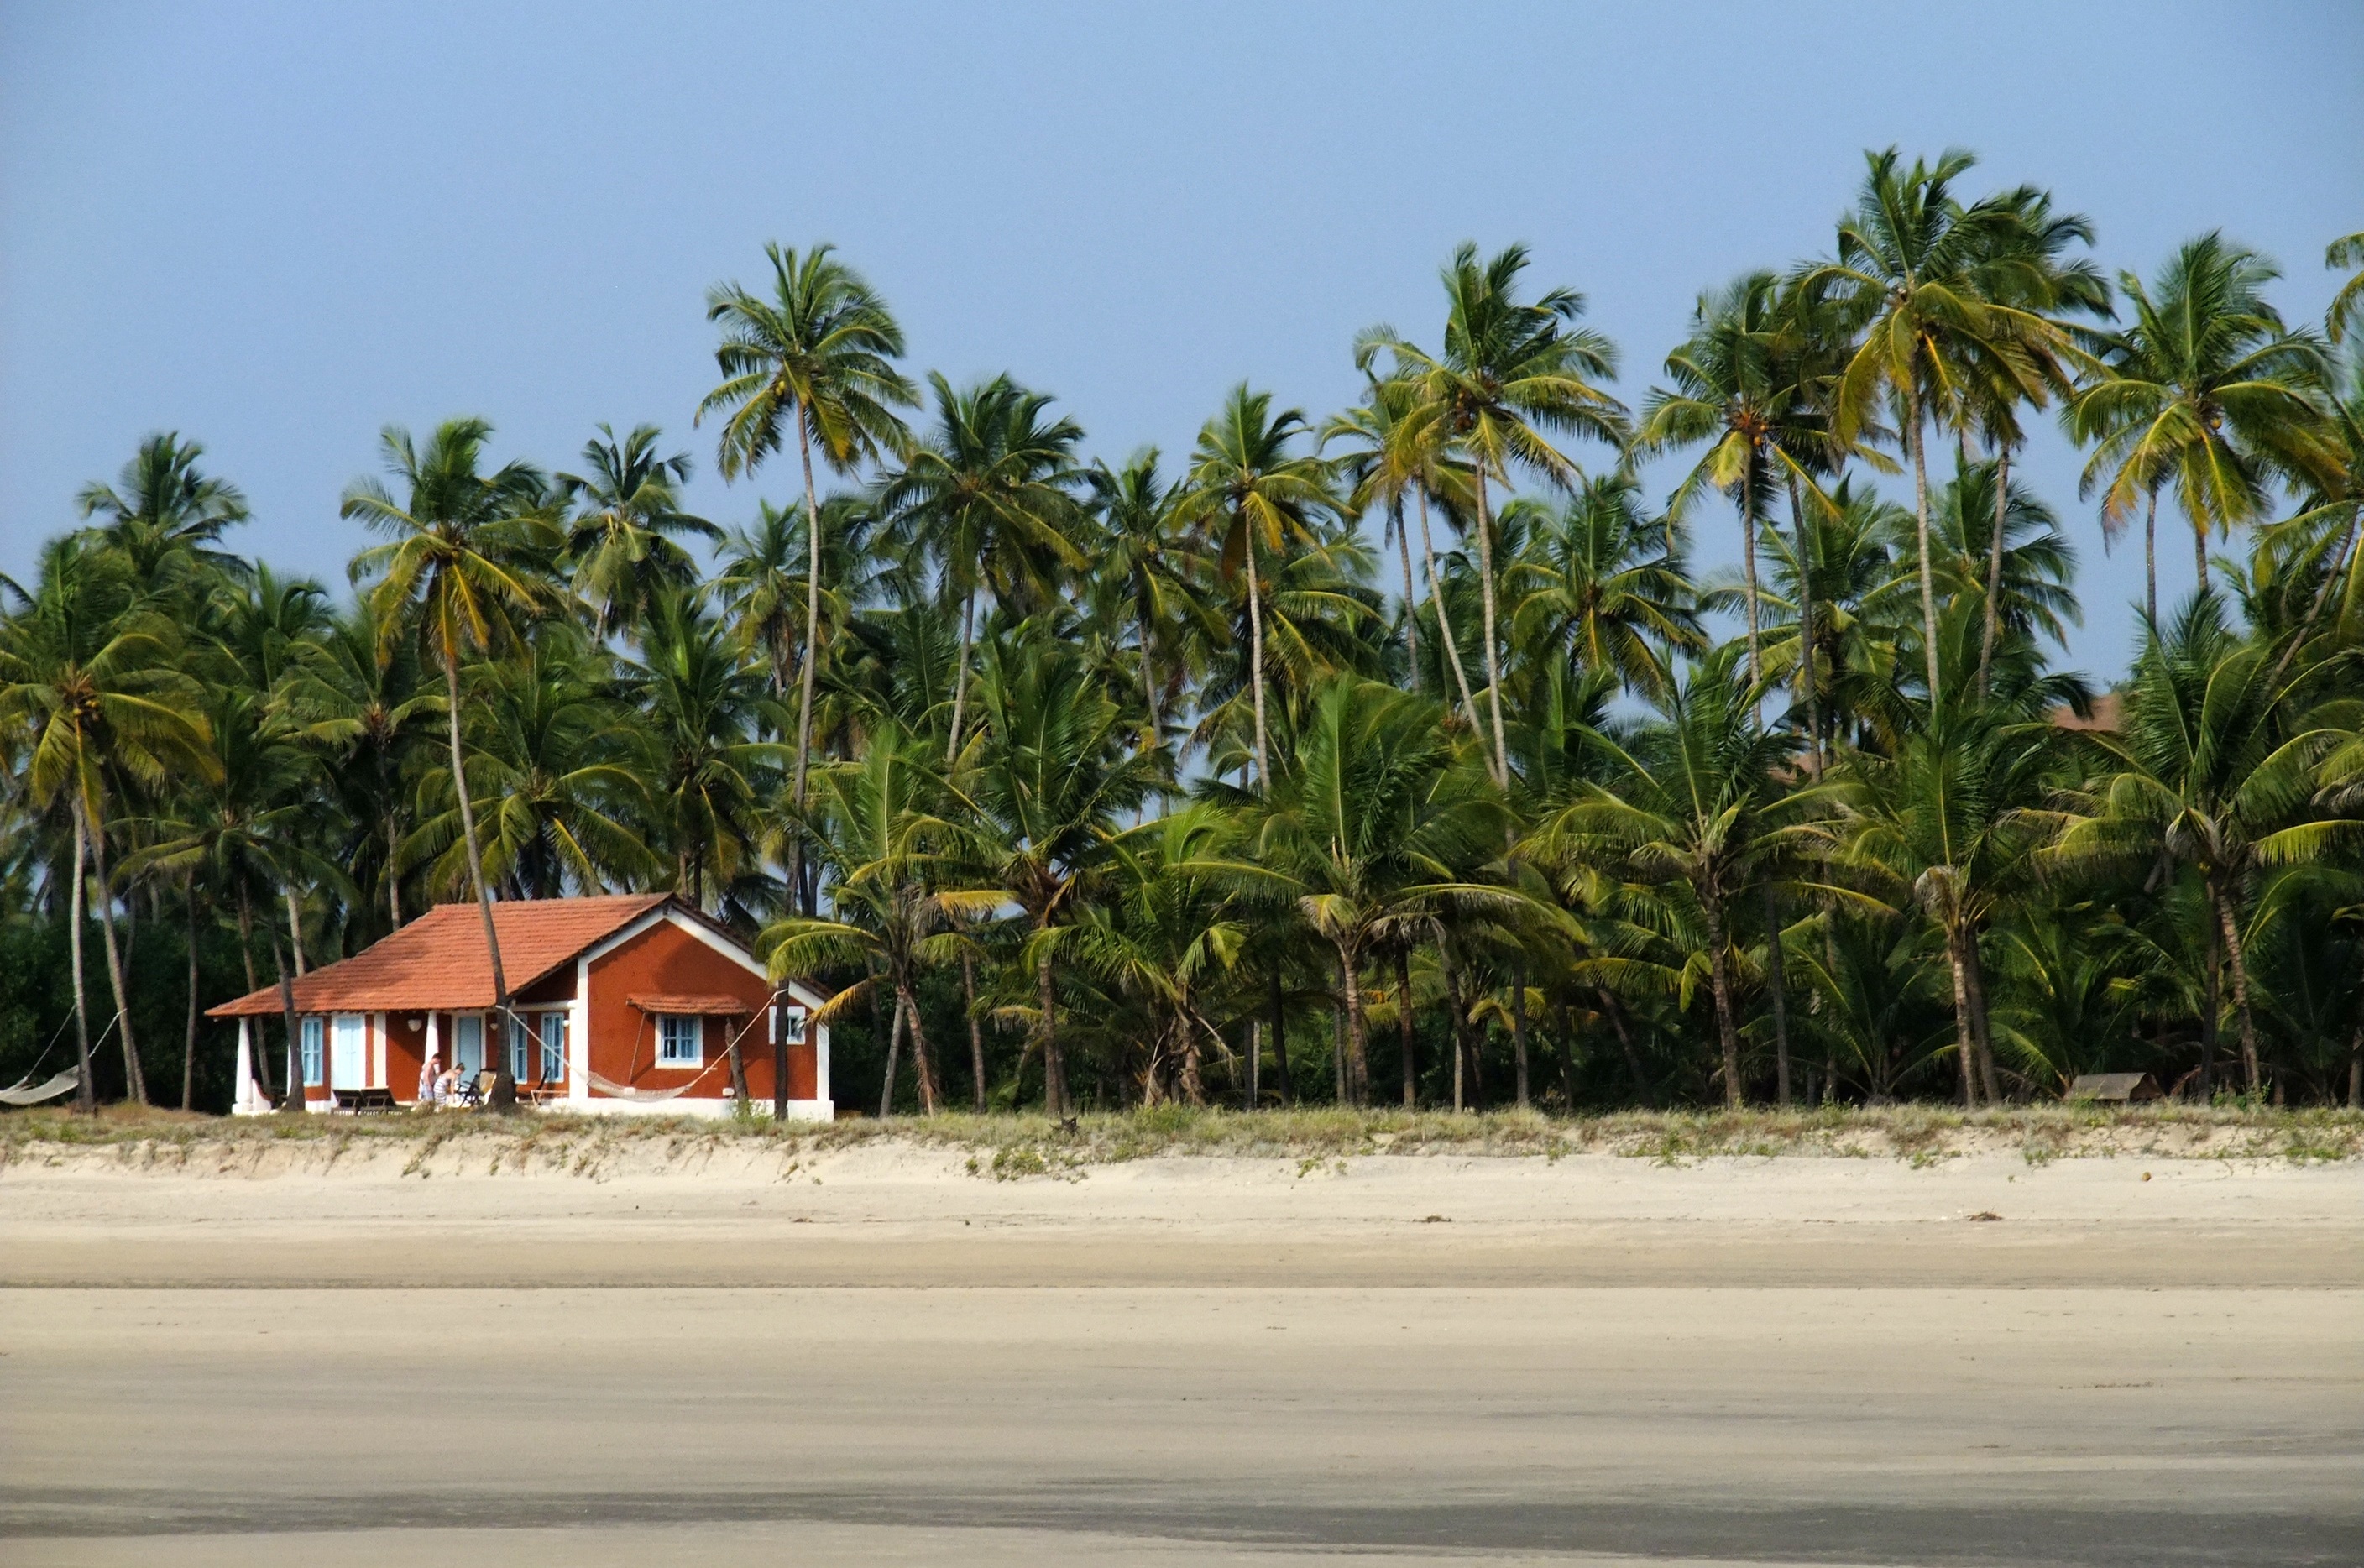
beach, sea, coast, sand, sky, house, walkway, vacation, jungle, bay, island, blue, body of water, resort, caribbean, tropics, goa, arecales, palm family